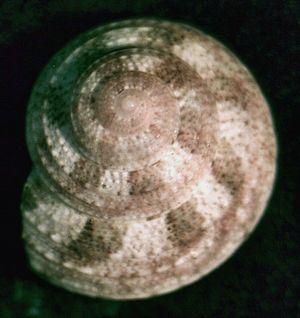
Les Trochoidea sont une super-famille de mollusques gastéropodes de l'ordre des Vetigastropoda.